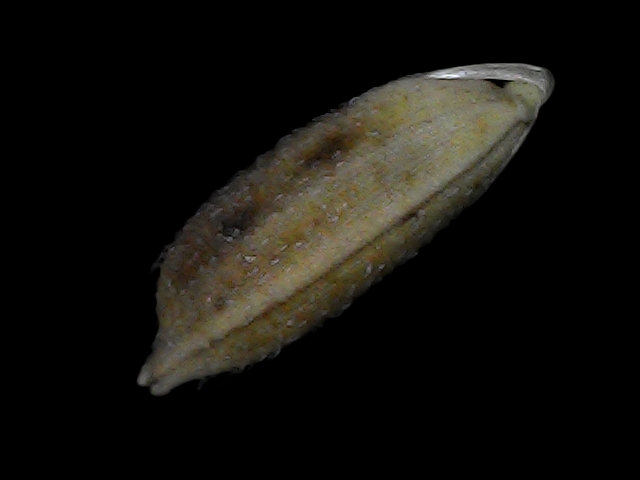
Rice variety: Bd93